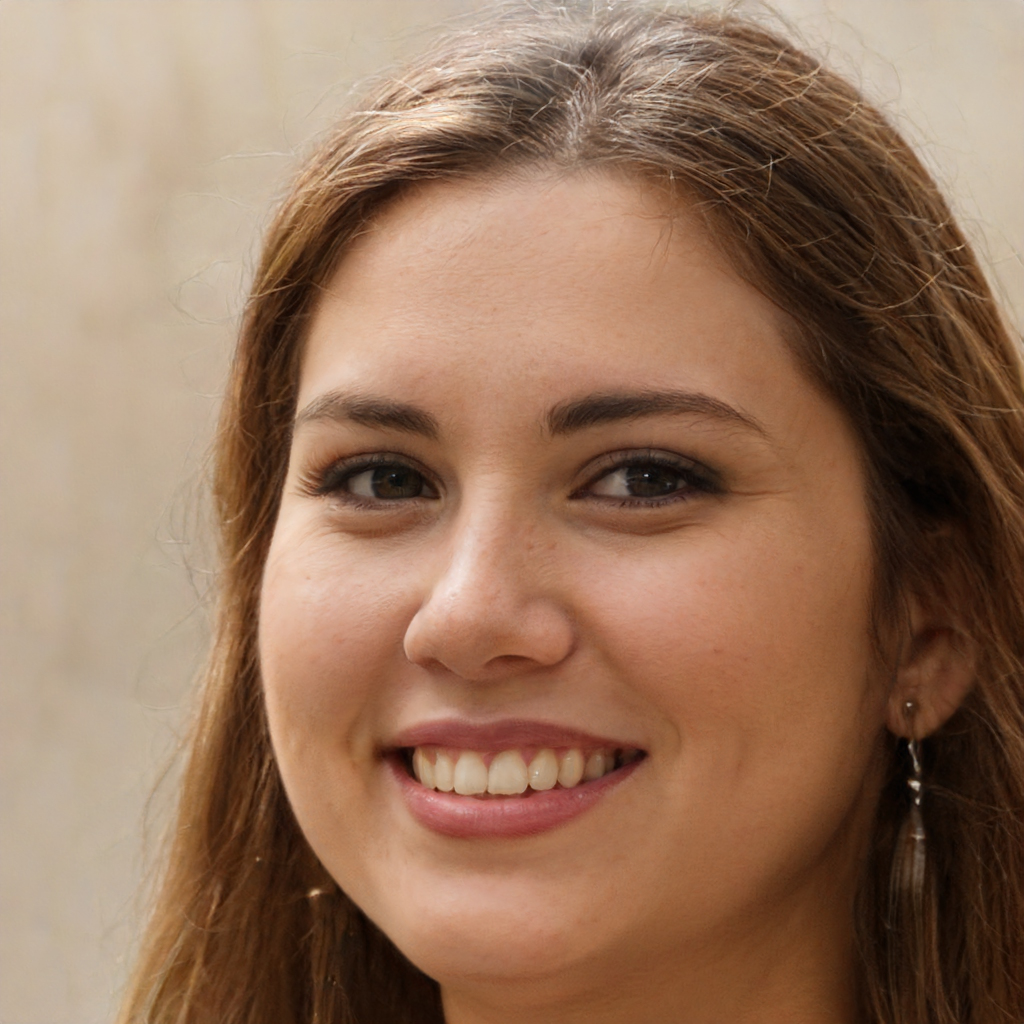
Label: No Watermark